Judge Moses Weinstein Playground

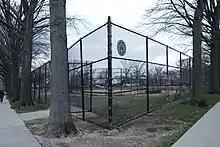
Judge Moses Weinstein Playground

Judge Moses Weinstein Playground is a 3.25-acre triangular park located in the Kew Gardens Hills neighborhood of Queens, New York City.